EHD protein family

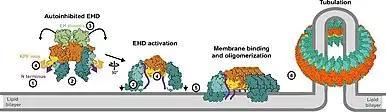
Figure 2: Proposed model of EHD facilitated endocytosis

The currently accepted model for the mechanism of EHD vesiculation and recycling is as follows (see Figure 2):